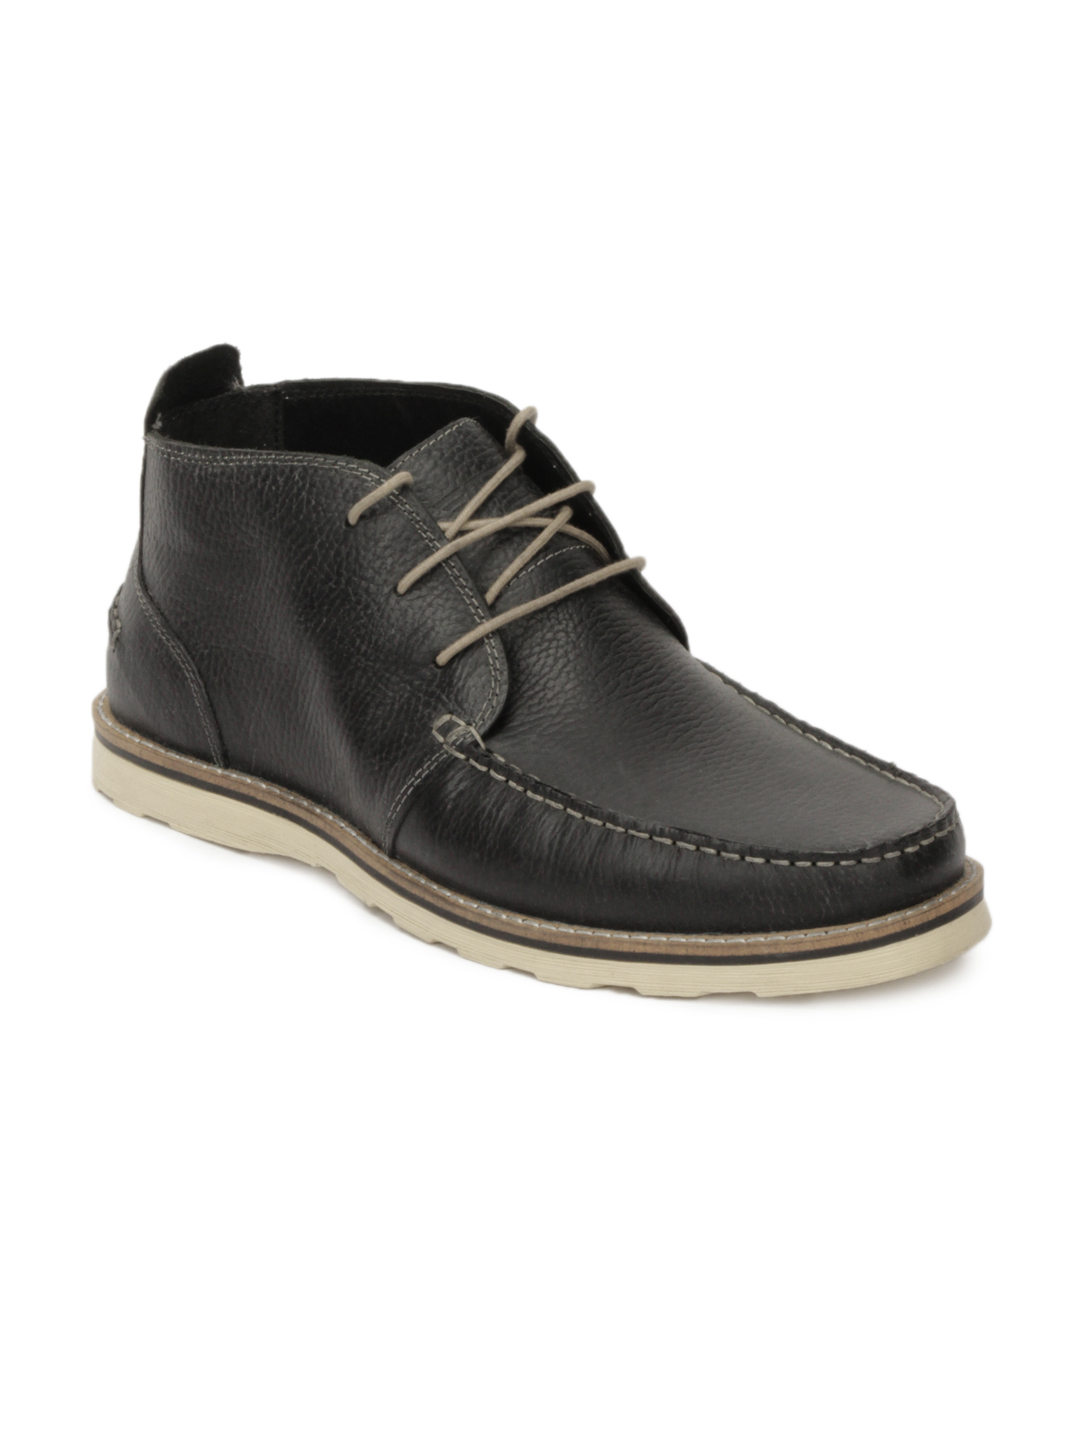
Red Tape Men Black Shoes
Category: Footwear / Shoes / Casual Shoes
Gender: Men
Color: Black
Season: Winter 2018
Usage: Casual